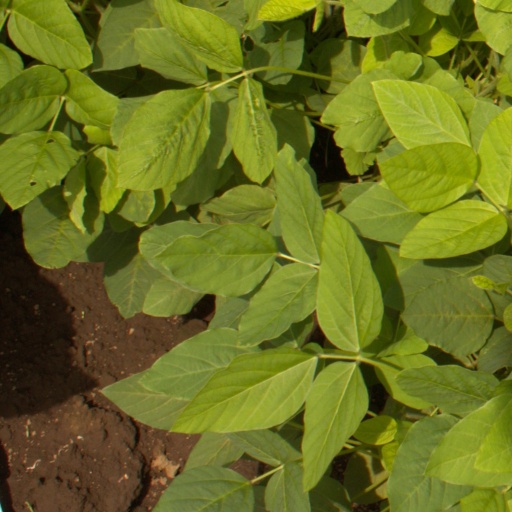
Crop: soybean